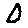
Label: 0